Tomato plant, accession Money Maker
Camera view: tilt-top (135 deg); turntable rotation: 270 degrees
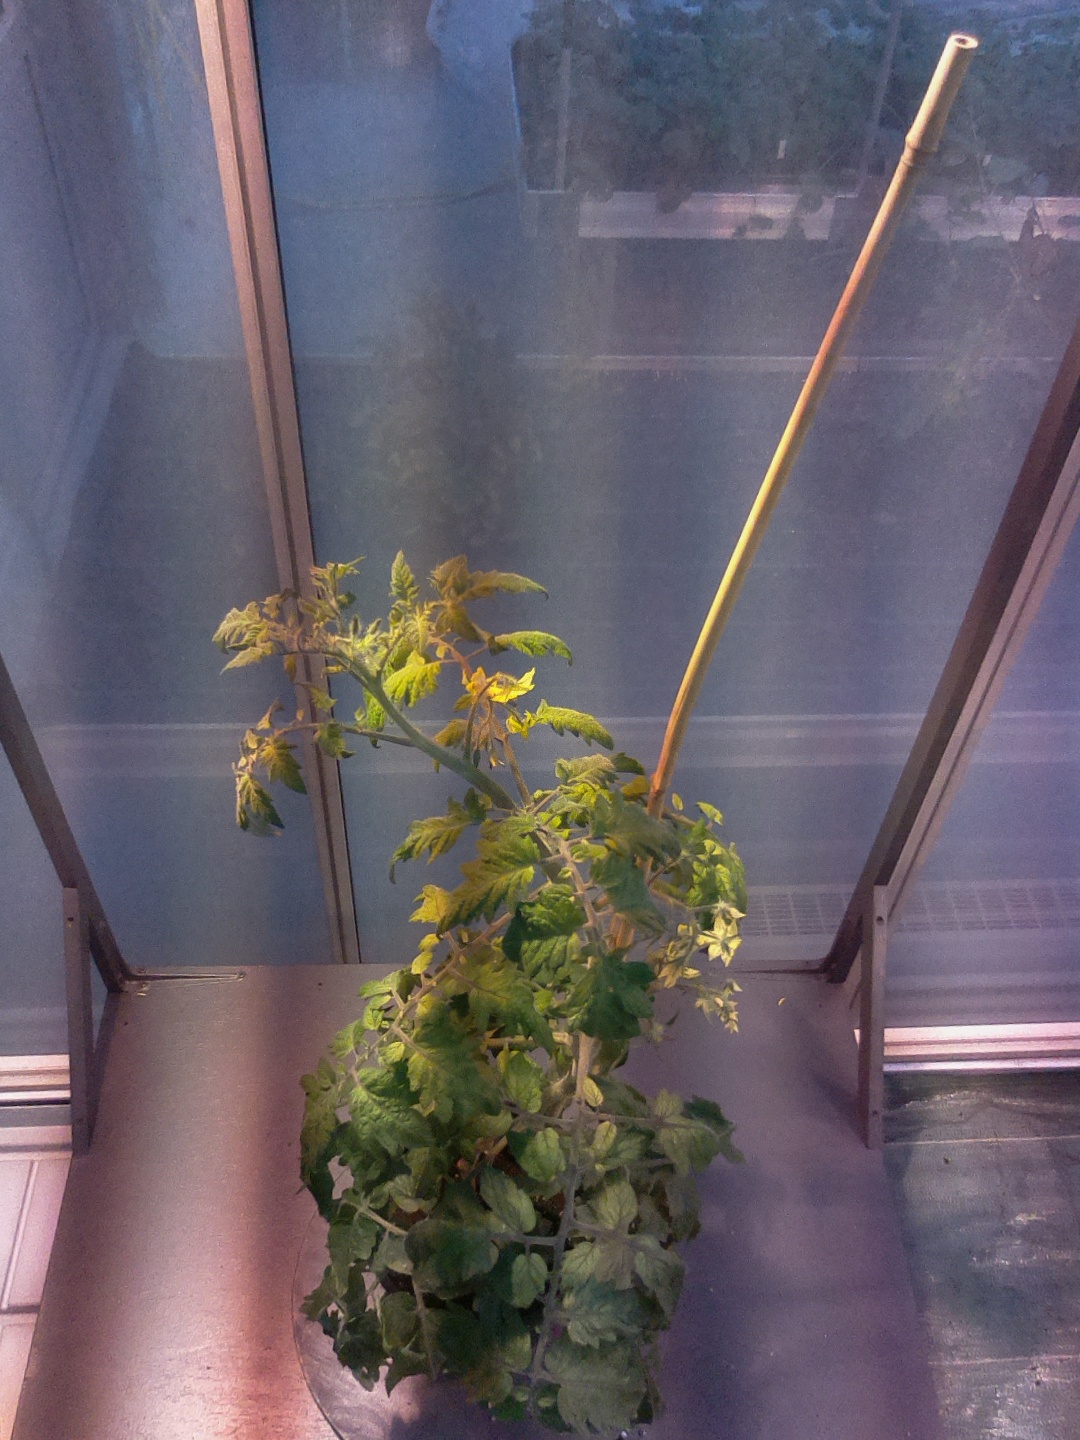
BBCH growth stage 71: 10%-20% of final fruit size